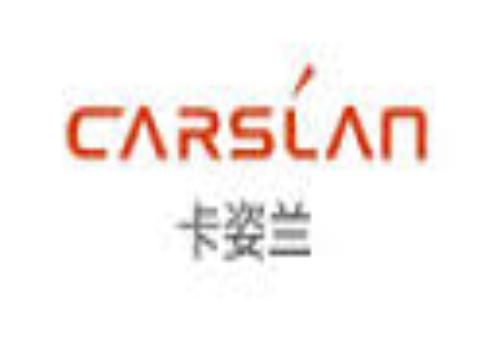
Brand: Carslan
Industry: Necessities